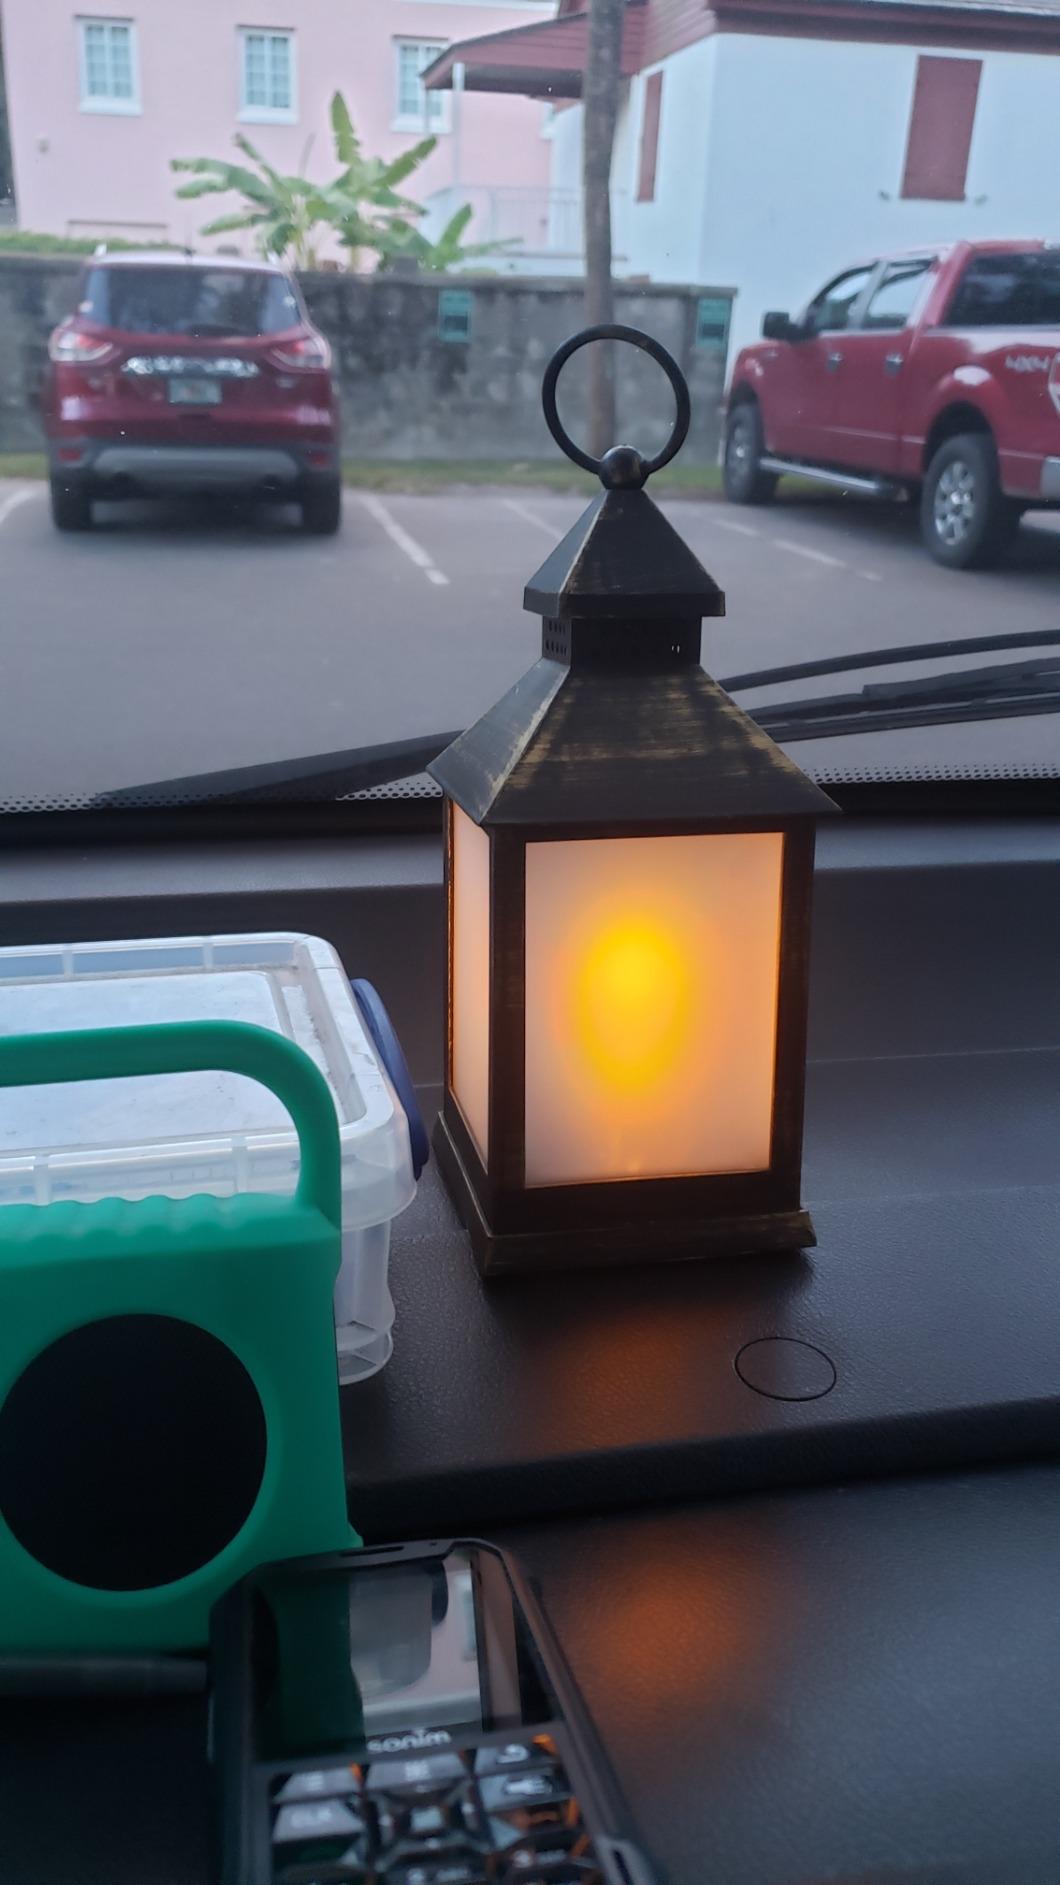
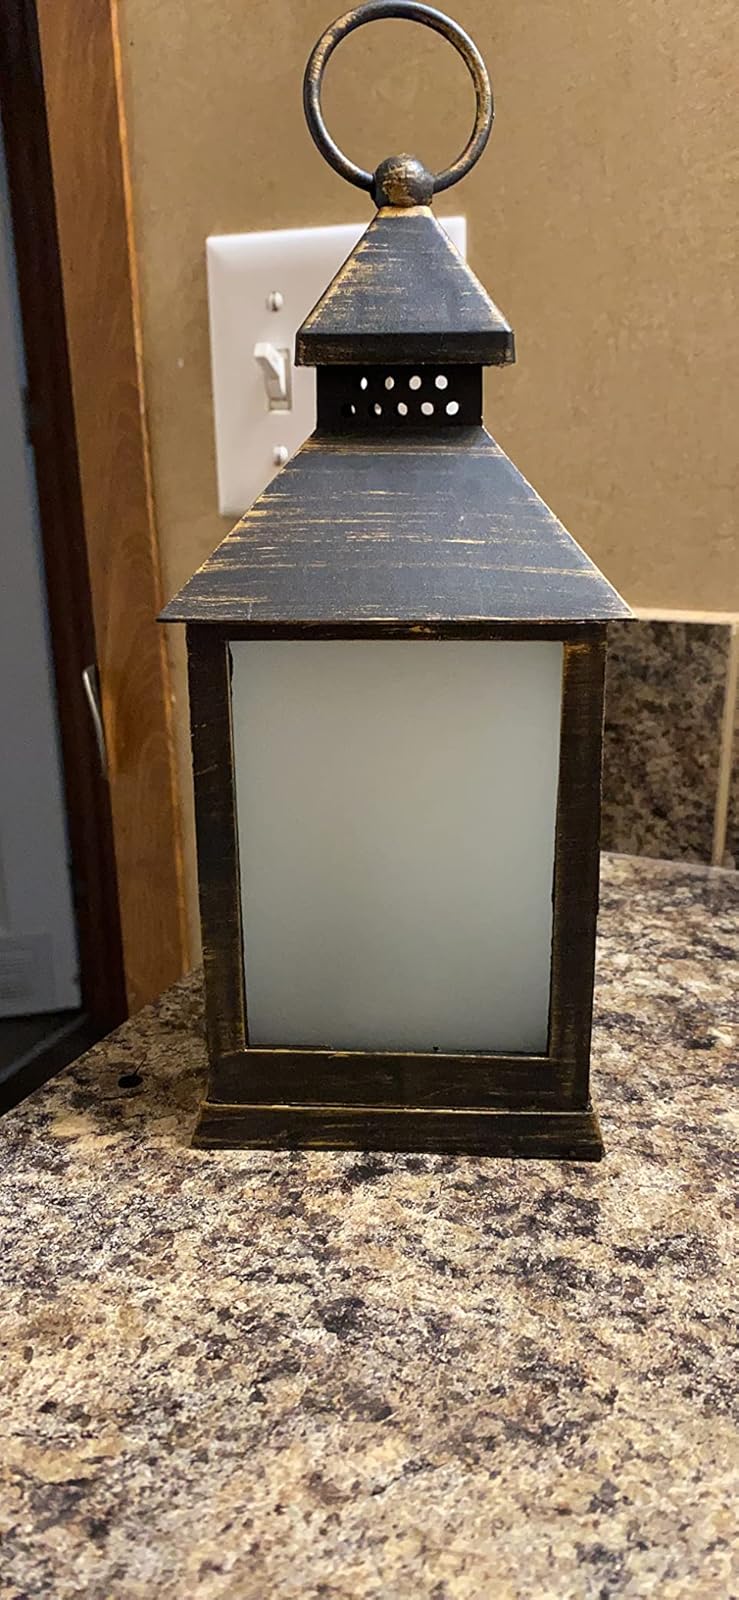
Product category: lantern
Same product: yes